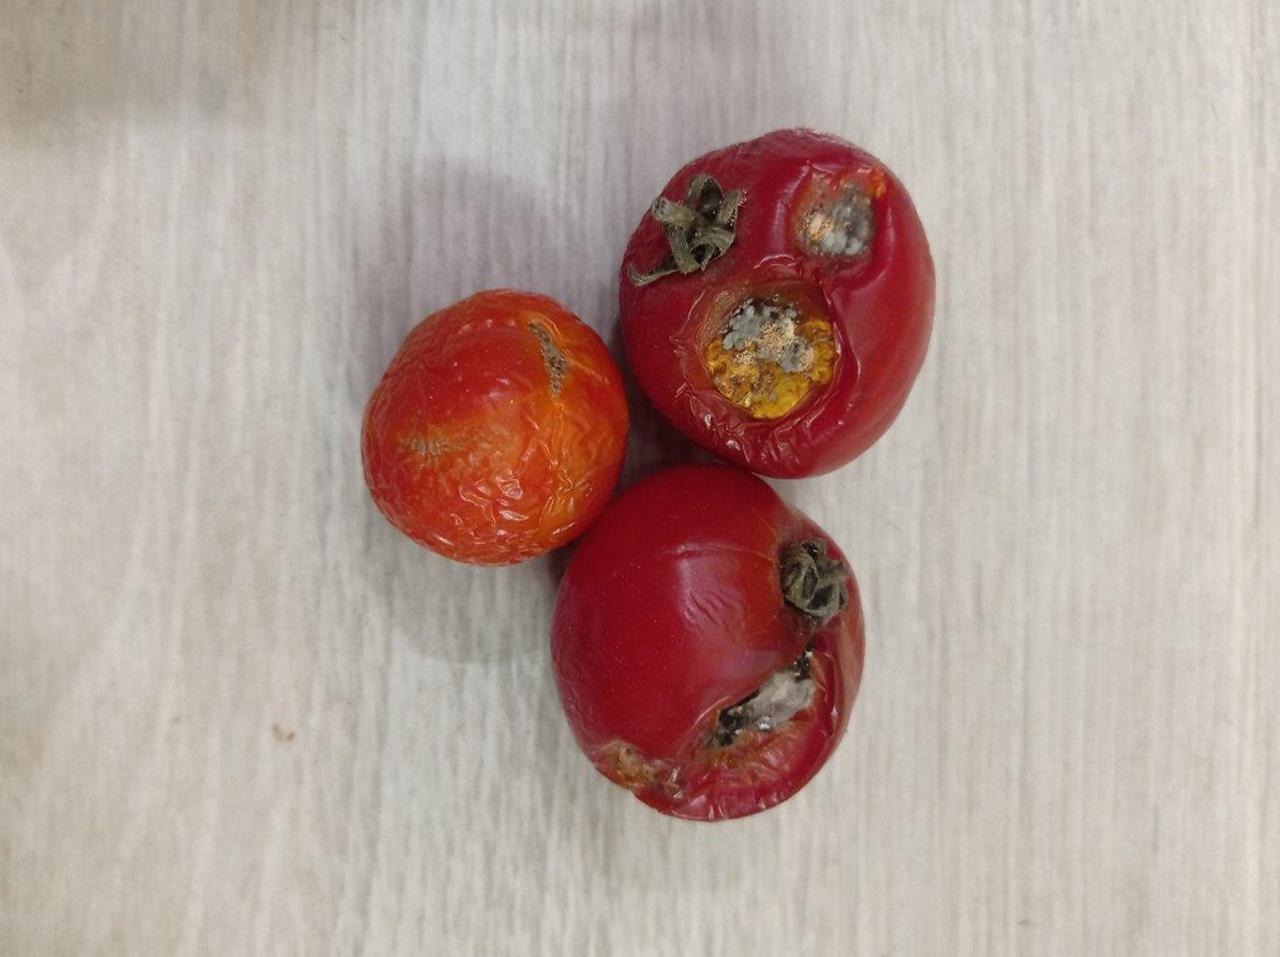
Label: Rotten